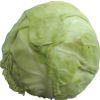
Label: white_cabbage